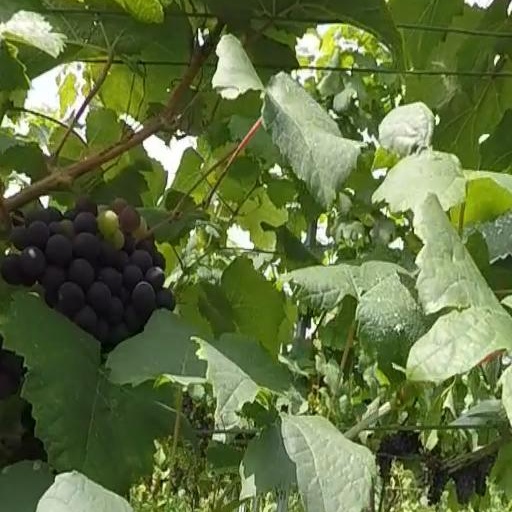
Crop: grape